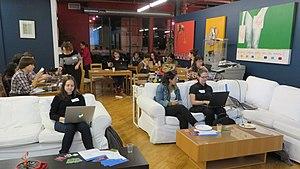
La chronologie des femmes dans l'informatique retrace de façon chronologique les réalisations des femmes dans le domaine de l'informatique.